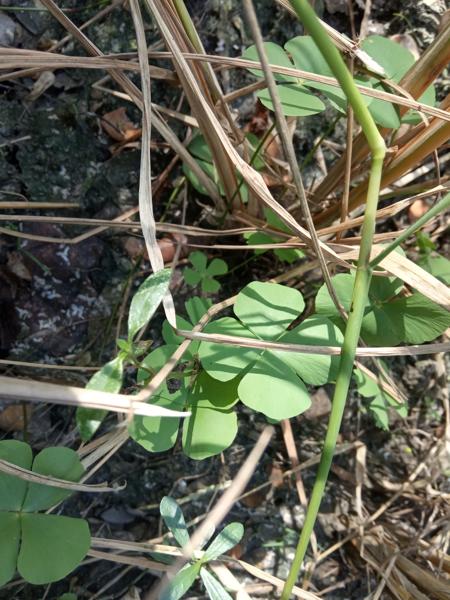
Weed species: Marsilea minuta